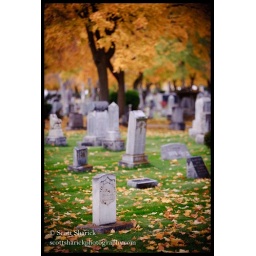
The falling yellow leaves start to blanket the ground in Missoula, Montana.